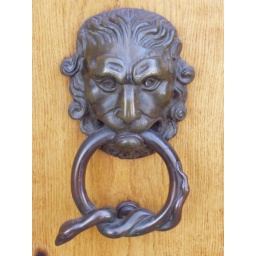
Zurich: Lindenhof church knocker statue of a lion holding a coiled snake in it's mouth